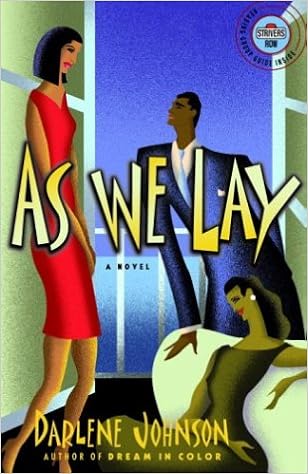
As We Lay: A Novel (Strivers Row)
Category: Books
From Publishers Weekly Passion and heartbreak challenge an independent Indiana woman in Johnson's (Dream in Color) latest. Breck Lawson, an "attractive, headstrong, twenty-six-year-old African-American" architect, is struggling to keep her new business afloat until she wins a lucrative contract to design a convention center outside Boston. Eric Warren, a partner in the firm that hires her, charms her first over the phone: he's confident, insightful and not threatened by her success-but he's married. They keep their desires in check for a while, but eventually become lovers. The project's success creates new business opportunities, and Breck moves close to Boston with her colleague and confidante, sexy Chi Tanaka, and expands into retail with a small but profitable coffeehouse. Despite close calls, Eric and Breck keep their relationship under wraps until Breck becomes pregnant. The new baby brings happiness and hardship; Eric plays a part-time father to two families. The romance blooms and fades amid heavy-handed prose and speechified dialogue ("I don't think the problem is that I can't love two women. The problem is that I can't have two women," Eric says. "Society doesn't accept it, so that makes me an awful person"). When Breck finally ends the relationship, Eric makes an about-face and decides to leave his wife. Tragedy intervenes, but so close to the end of the novel that only a few dozen pages are devoted to its aftermath. A modern romance-full of great sex and plenty of conflict-Johnson's novel is an autumn beach book: enjoyable if not memorable. Copyright 2003 Reed Business Information, Inc. From Booklist Johnson's second novel (following the best-seller Dream in Color [BKL Je 1 & 15 02]) is a great love story. Breck Lawson has always been an independent woman, opening her own architectural firm in Indianapolis. When she wins a contract to design a community center in Massachusetts, she is on her way to the top of her profession. What she is not prepared for is the chemistry that develops between her and firm co-owner Eric Warren, a successful businessman, devoted husband, and doting father. After acknowledging their true feelings for each other, Breck moves to Boston and begins an affair with Eric that results in the birth of a son. Eric has worked hard to escape the poverty and pain of his youth only to discover that what he was running from was not so bad and what he ran to did not make him happy. Eric finally accepts that he is happiest with Breck, but the women must come to terms with his choices and raise their sons in spite of their pain and disappointment. Lillian Lewis Copyright © American Library Association. All rights reserved Review “A hit in every way . . . quality woman’s fiction.”—QBR: The Black Book Review “Enjoyable . . . a modern romance—full of great sex and plenty of conflict.”— Publishers Weekly From the Paperback edition. From the Inside Flap Breck’s mind went to Boston and eased into Eric’s office. She saw him sitting at his desk with his legs stretched out and crossed at the ankles....A killer smile stretched wide across his face, revealing perfect white teeth. She heard his laugh and her body began to quiver.―from As We Lay Indianapolis architect Breck Lawson has just received the call of her career: Eric Warren, a prominent property manager, has said that he is considering her to design a multicultural center in Boston. A contract with his firm would immediately put Breck in the who’s who of the architectural world. It’s just the break she’s been waiting for. But it soon seems as though Eric Warren offers more than just a lucky business deal.From the moment they first speak on the phone, Breck and Eric feel a connection. Breck learns all about Eric’s devotion to his wife and son, as well as to his community. And she is able to open up to him about her personal life and romantic problems in a way she would normally never dare to in her competitive, male-dominated professional world. A friendship develops, and eventually turns into something deeper. Believing that her independence is intact, Breck is content to remain “the other woman,” but she still moves to Boston to be closer to Eric. There they form a parallel family, and Breck secretly has his child. A tragic accident abruptly cuts Breck off from Eric, and she soon learns that the survival of his first child, Darius, and the well-being of Eric’s wife, Gaby, depend entirely on her―and her willingness to reveal the secrets of the life she shares with him. But the truth could destroy her reputation, her business, and the lives of the two families. Breck must decide if she has what it takes to put it all on the line. About the Author Darlene Johnson lives in Salt Lake City, Utah, with her two sons and her nephew. In addition to writing, she works full-time in information technology. You can visit her on the Internet at www.darlenejohnson-online.com. Excerpt. One The workplace attire in the small, three- person office Breck leased each month was business casual or whatever you happened to put your hands on that morning. When it came to style, Breck was the worst. Most mornings she strolled into the office wearing the jeans she had thrown over her bedroom chaise the night before. Her secretary, Tachi Tanaka, Chi for short, was the fashionable one. Her name was pronounced “Kie”; however, most people who only saw it written said “She.” Whether or not Chi corrected them was determined by their importance. “It’s not worth the breath,” she explained to Breck one day when her name was called for a table at a restaurant.Chi was blessed with the type of beauty and petite frame that always made her look good no matter what she wore. She had both women and men falling all over her and throwing credit cards and gifts at her just to take her out. She accepted the gifts, of course, but it was only the women she was interested in. She never deceived the men about her sexual preference, but most of them still vied for the chance to be the one to “convert” her. The ones with the largest egos insisted that after one night with them she would never look at a woman again.Even with her flawless beauty, Chi was extremely self- conscious about her breasts, or lack thereof. So she took a two-week vacation and had the problem rectified. “What Mother Nature didn’t give me, Dr. Anderson did,” Chi sang as she pulled her shirt tight around her enlarged bosoms.Breck hired Chi straight out of junior college, where she’d received an associate’s degree in business administration, but the only thing the school had prepared her for was a high-level administrative-assistant position. Chi knew how to use all of the office software programs, write business letters, and run an office efficiently, thus making her perfect for the position. The initial interview lasted over six hours; she and Breck ended up leaving the office together and headed to a local martini club for a drink.The third person in the office was the part-time CAD specialist, Jonathan Franks. By day Jonathan was a computer opera- tor. He’d taken the extra job to support a wife and three kids. He worked nights during the first part of the week, and Breck hardly saw him. The only evidence that he even existed was the computer-image file he left for her. breck sat in her office overlooking the canal. Every time the phone rang, her pulse hammered until Chi verified it was not the call she was hoping for. Was Eric Warren ever going to call her back? It had been nearly a month since he’d phoned her after she had been recommended to him by one of her other clients. Breck had spoken with him briefly then about designing a convention center in Mansfield, Massachusetts. His voice sounded formidable as he questioned her about her previous work. Nothing she had done in the past was on the scale of what he wanted. But she had convinced Mr. Warren to look at her designs, and he had invited her to visit him and his partner, Stephen Peterson, to go over the ideas for the center and see the actual building site. Naturally, Breck had accepted. She would have been a fool not to.Breck had flown to Boston and shown up at the Warren & Peterson Property Management office dressed in a brand-new Donna Karan business suit, only to be greeted by Eric Warren’s fashionable secretary, Gloria, with the news that he had been called away on an emergency and would not be able to make it. Stephen Peterson would accompany her to the site and answer any questions. Gloria escorted her to Mr. Peterson’s office.The contemporary interior decorating coupled with an impeccable view of Boston Harbor made the Warren & Peterson offices extraordinary. You could see the ocean from all the east-wing offices. The firm was located on the top floor of a downtown Boston tower, where each employee enjoyed the luxury of a private office. The staff was kept small, which accounted for the vast wealth racked up by the two partners.Breck waited for almost thirty minutes outside Stephen Peterson’s office. Occasionally his secretary would glance up apologetically as she sorted through the barrage of mail dumped on her desk. The wooden nameplate on her desk read “Amy Snow,” prominently scribed in gold-plated lettering. Several times Breck had to stand up to keep the sweat from staining the underside of her skirt. Finally Ms. Snow took an incoming call and announced that Mr. Peterson was ready to see her.Peeling the back of her thighs from the leather chair, Breck stood up and flattened the wrinkles in her skirt with the palm of her hand before the secretary escorted her through the oak double doors.“Have a seat, Ms. Larson.” Stephen Peterson motioned her to the chair in front of his impressive oak desk. As she walked across the thick mauve carpet, his eyes remained fixed on the computer monitor on the left corner of his desk. He was more than six feet tall, with a protruding midsection that revealed that his after hours were not spent in a corporate gym. She sighed when she saw she would have to do battle with yet another leather chair. She sat and placed her portfolio case next to her.Stephen Peterson still did not look up. Breck folded her arms across her chest and looked around the uptight office. The sun streamed through the large windows and bounced off his bald head. In the center of each impeccably papered wall hung paintings by contemporary artists in frames that probably cost as much as the artwork itself. A collection of miniature bronze and copper statues was displayed on the oak file cabinet behind his desk.“I’ll be right with you,” he mumbled, seeming reluctant to draw his attention away from the computer screen. After several minutes he finally swerved his chair to the center of the desk. “Eric’s been called away on an emergency,” he said, repeating what Gloria had already told her. He reached inside a desk drawer, pulled out a massive folder, and flopped it on top of the desk. “He asked that I see you get all the information you need when you visit the site. Gloria will be accompanying you and should be able to answer most of your questions. If not, perhaps you can find the answer in this.” He pushed the folder toward her and settled back in his chair, waiting for her to respond.“You won’t be joining us?” she asked. If he wasn’t taking her, then why in the hell was she still here?“This is Eric’s project,” he said, throwing up his hands and waving them as if the whole thing were a big inconvenience. “Gloria knows what Eric wants done more than I do, so I’m handing you off to her.”Getting rid of me sounds more like it, Breck thought as she flipped through the papers of building specifications and zoning requirements. “When is Mr. Warren due back?” she asked, hoping that he would at least be available to talk with her before she returned to Indianapolis.“It’s hard to say at this time, but it’s very doubtful he’ll return before you leave.”Breck sighed and tried desperately not to lose her cool. She’d spent over a thousand dollars on her suit and canceled several appointments to travel to Boston, only to be put off and discarded.“Excuse me,” he announced, reaching across his desk and picking up the telephone. He pressed three buttons and waited. “Gloria, are you ready to join Ms. Larson?” he asked, spinning his chair to look at the panoramic view of Boston Harbor. “Wonderful. She’ll be waiting for you in my lobby.” He turned to face her again before replacing the handset.That was her cue. Not only was the bastard not taking her to the site, but he’d just politely kicked her out of his office. And not a moment too soon, she reasoned, standing and tucking the portfolio case underneath her arm. “Where should I leave this?” she asked.“What is it?”“My portfolio.”“Give it to Gloria,” he said, then returned to his computer. He didn’t even bother to say good-bye.Breck eyed him, biting back the urge to snap at him for his callous demeanor. She turned and quickly exited the office before she lost her cool. Gloria was approaching her in the foyer from the opposite corridor.“Are you ready?” Gloria asked, slipping her arms through the sleeves of a thin sweater.“Yes, but I don’t want to lug this around with me,” Breck said, holding up the giant case.“Are those your designs?”“Yes.”“We can leave those in Mr. Warren’s office. He’ll want to look at them.” She headed back down the corridor, with Breck following close behind.Another set of double oak doors was on the opposite end of the corridor. Breck assumed this was Eric Warren’s section. Like Amy’s desk, Gloria’s desk was placed a few feet in front of the doors. Anyone wanting to see these gentlemen would first have to get by their gatekeepers. Gloria opened her desk and pulled out a large set of keys, rifling through them until she found the one that unlocked the office.Eric Warren’s office smelled of wood polish. Breck stood in the doorway feeling as though walking into his office would somehow invade his space.“I’ll take that.” Gloria took the portfolio case and walked across the plush carpet toward the enormous oak desk. As evidenced by the carpet, Mr. Warren hadn’t been in the office that day. The triangular designs left by the cleaning staff’s vacuum were still fresh on the carpet. Each time Gloria lifted her foot, a pointy-toed shoe print remained. From the doorway Breck noted that in contrast to h...
Features: Breck’s mind went to Boston and eased into Eric’s office. She saw him sitting at his desk with his legs stretched out and crossed at the ankles....A killer smile stretched wide across his face, revealing perfect white teeth. She heard his laugh and her body began to quiver.—from | As We Lay | Indianapolis architect Breck Lawson has just received the call of her career: Eric Warren, a prominent property manager, has said that he is considering her to design a multicultural center in Boston. A contract with his firm would immediately put Breck in the who’s who of the architectural world. It’s just the break she’s been waiting for. But it soon seems as though Eric Warren offers more than just a lucky business deal.From the moment they first speak on the phone, Breck and Eric feel a connection. Breck learns all about Eric’s devotion to his wife and son, as well as to his community. And she is able to open up to him about her personal life and romantic problems in a way she would normally never dare to in her competitive, male-dominated professional world. A friendship develops, and eventually turns into something deeper. Believing that her independence is intact, Breck is content to remain “the other woman,” but she still moves to Boston to be closer to Eric. There they form a parallel family, and Breck secretly has his child. A tragic accident abruptly cuts Breck off from Eric, and she soon learns that the survival of his first child, Darius, and the well-being of Eric’s wife, Gaby, depend entirely on her—and her willingness to reveal the secrets of the life she shares with him. But the truth could destroy her reputation, her business, and the lives of the two families. Breck must decide if she has what it takes to put it all on the line.